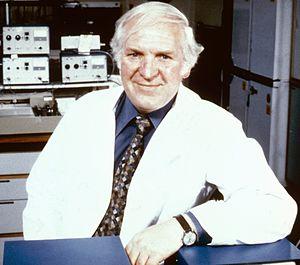
Sir James Whyte Black, né le 14 juillet 1924 et mort le 22 mars 2010, est un médecin et pharmacologue écossais qui a inventé le propranolol et a participé activement à la synthèse de la cimétidine. Il a obtenu le Prix Nobel de physiologie ou médecine en 1988 pour cette découverte.